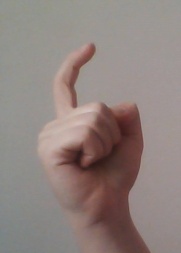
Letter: ra